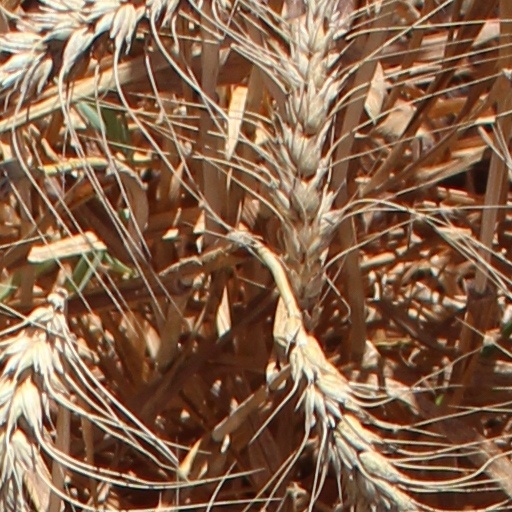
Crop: wheat